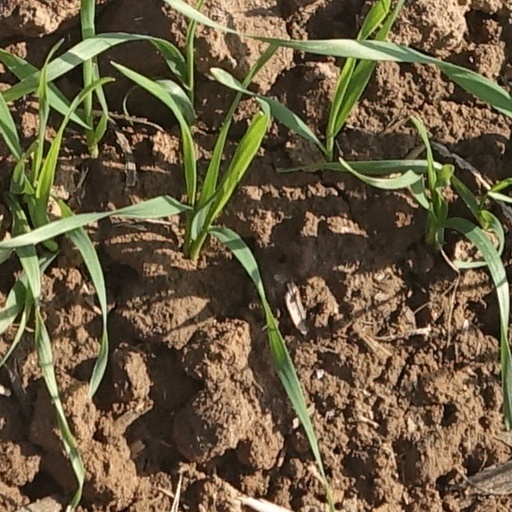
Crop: wheat